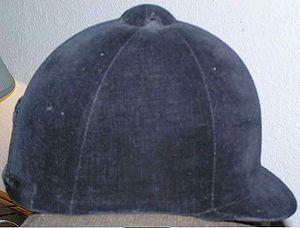
La bombe, autrefois appelée « toque » mais de plus en plus souvent nommée casque, est la protection que les cavaliers portent sur la tête pour pratiquer l'équitation. Elle sert à amortir les chocs, en particulier à prévenir les traumatismes crâniens qui pourraient survenir des suites d'une chute de cheval, en contact avec une surface dure ou les pieds du cheval. Une bombe homologuée est ainsi obligatoire dans la pratique de nombreuses activités équestres, en particulier celles qui impliquent des vitesses élevées comme le hippisme, le saut d'obstacles, le concours complet et l'endurance. Il y a cependant des différences importantes en termes de culture, les pratiquants de l'équitation western ne portant généralement pas de bombe.